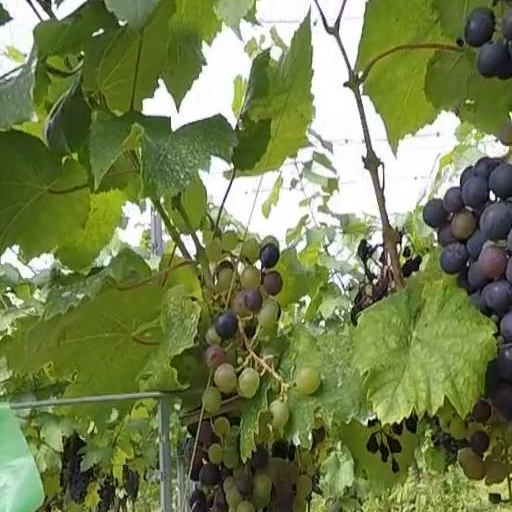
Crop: grape